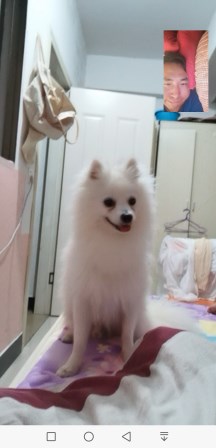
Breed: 253-n000107-Japanese_Spitzes